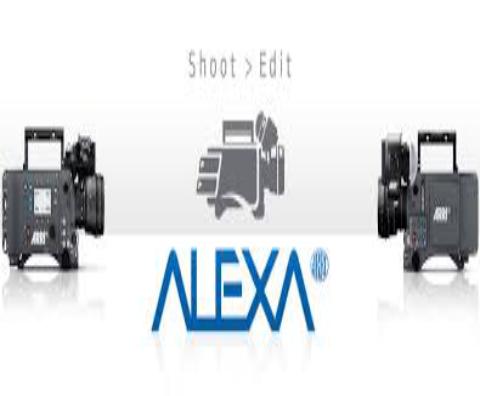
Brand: Arri
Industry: Clothes